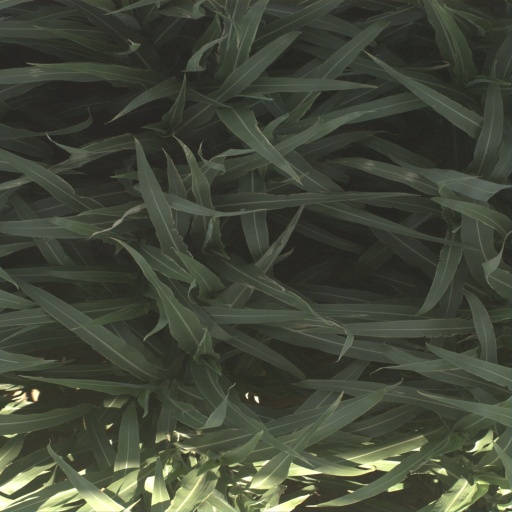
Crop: sorghum